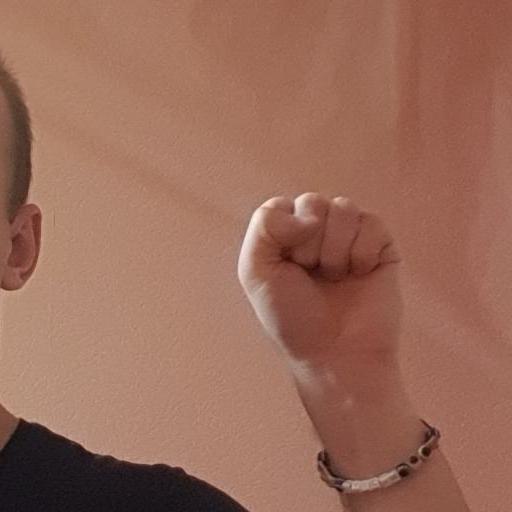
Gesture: fist